Kanakadhara Stotra

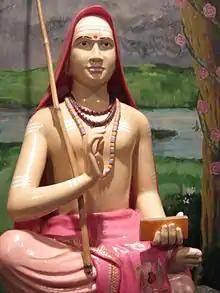
Statue of Adi Shankara, the composer of this hymn

The Kanakadhara Stotra is a Hindu hymn (stotram) composed in Sanskrit by the Hindu guru Adi Shankara.